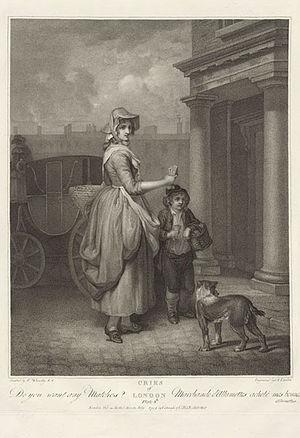
Anthony Cardon est un graveur britannique d'origine flamande.